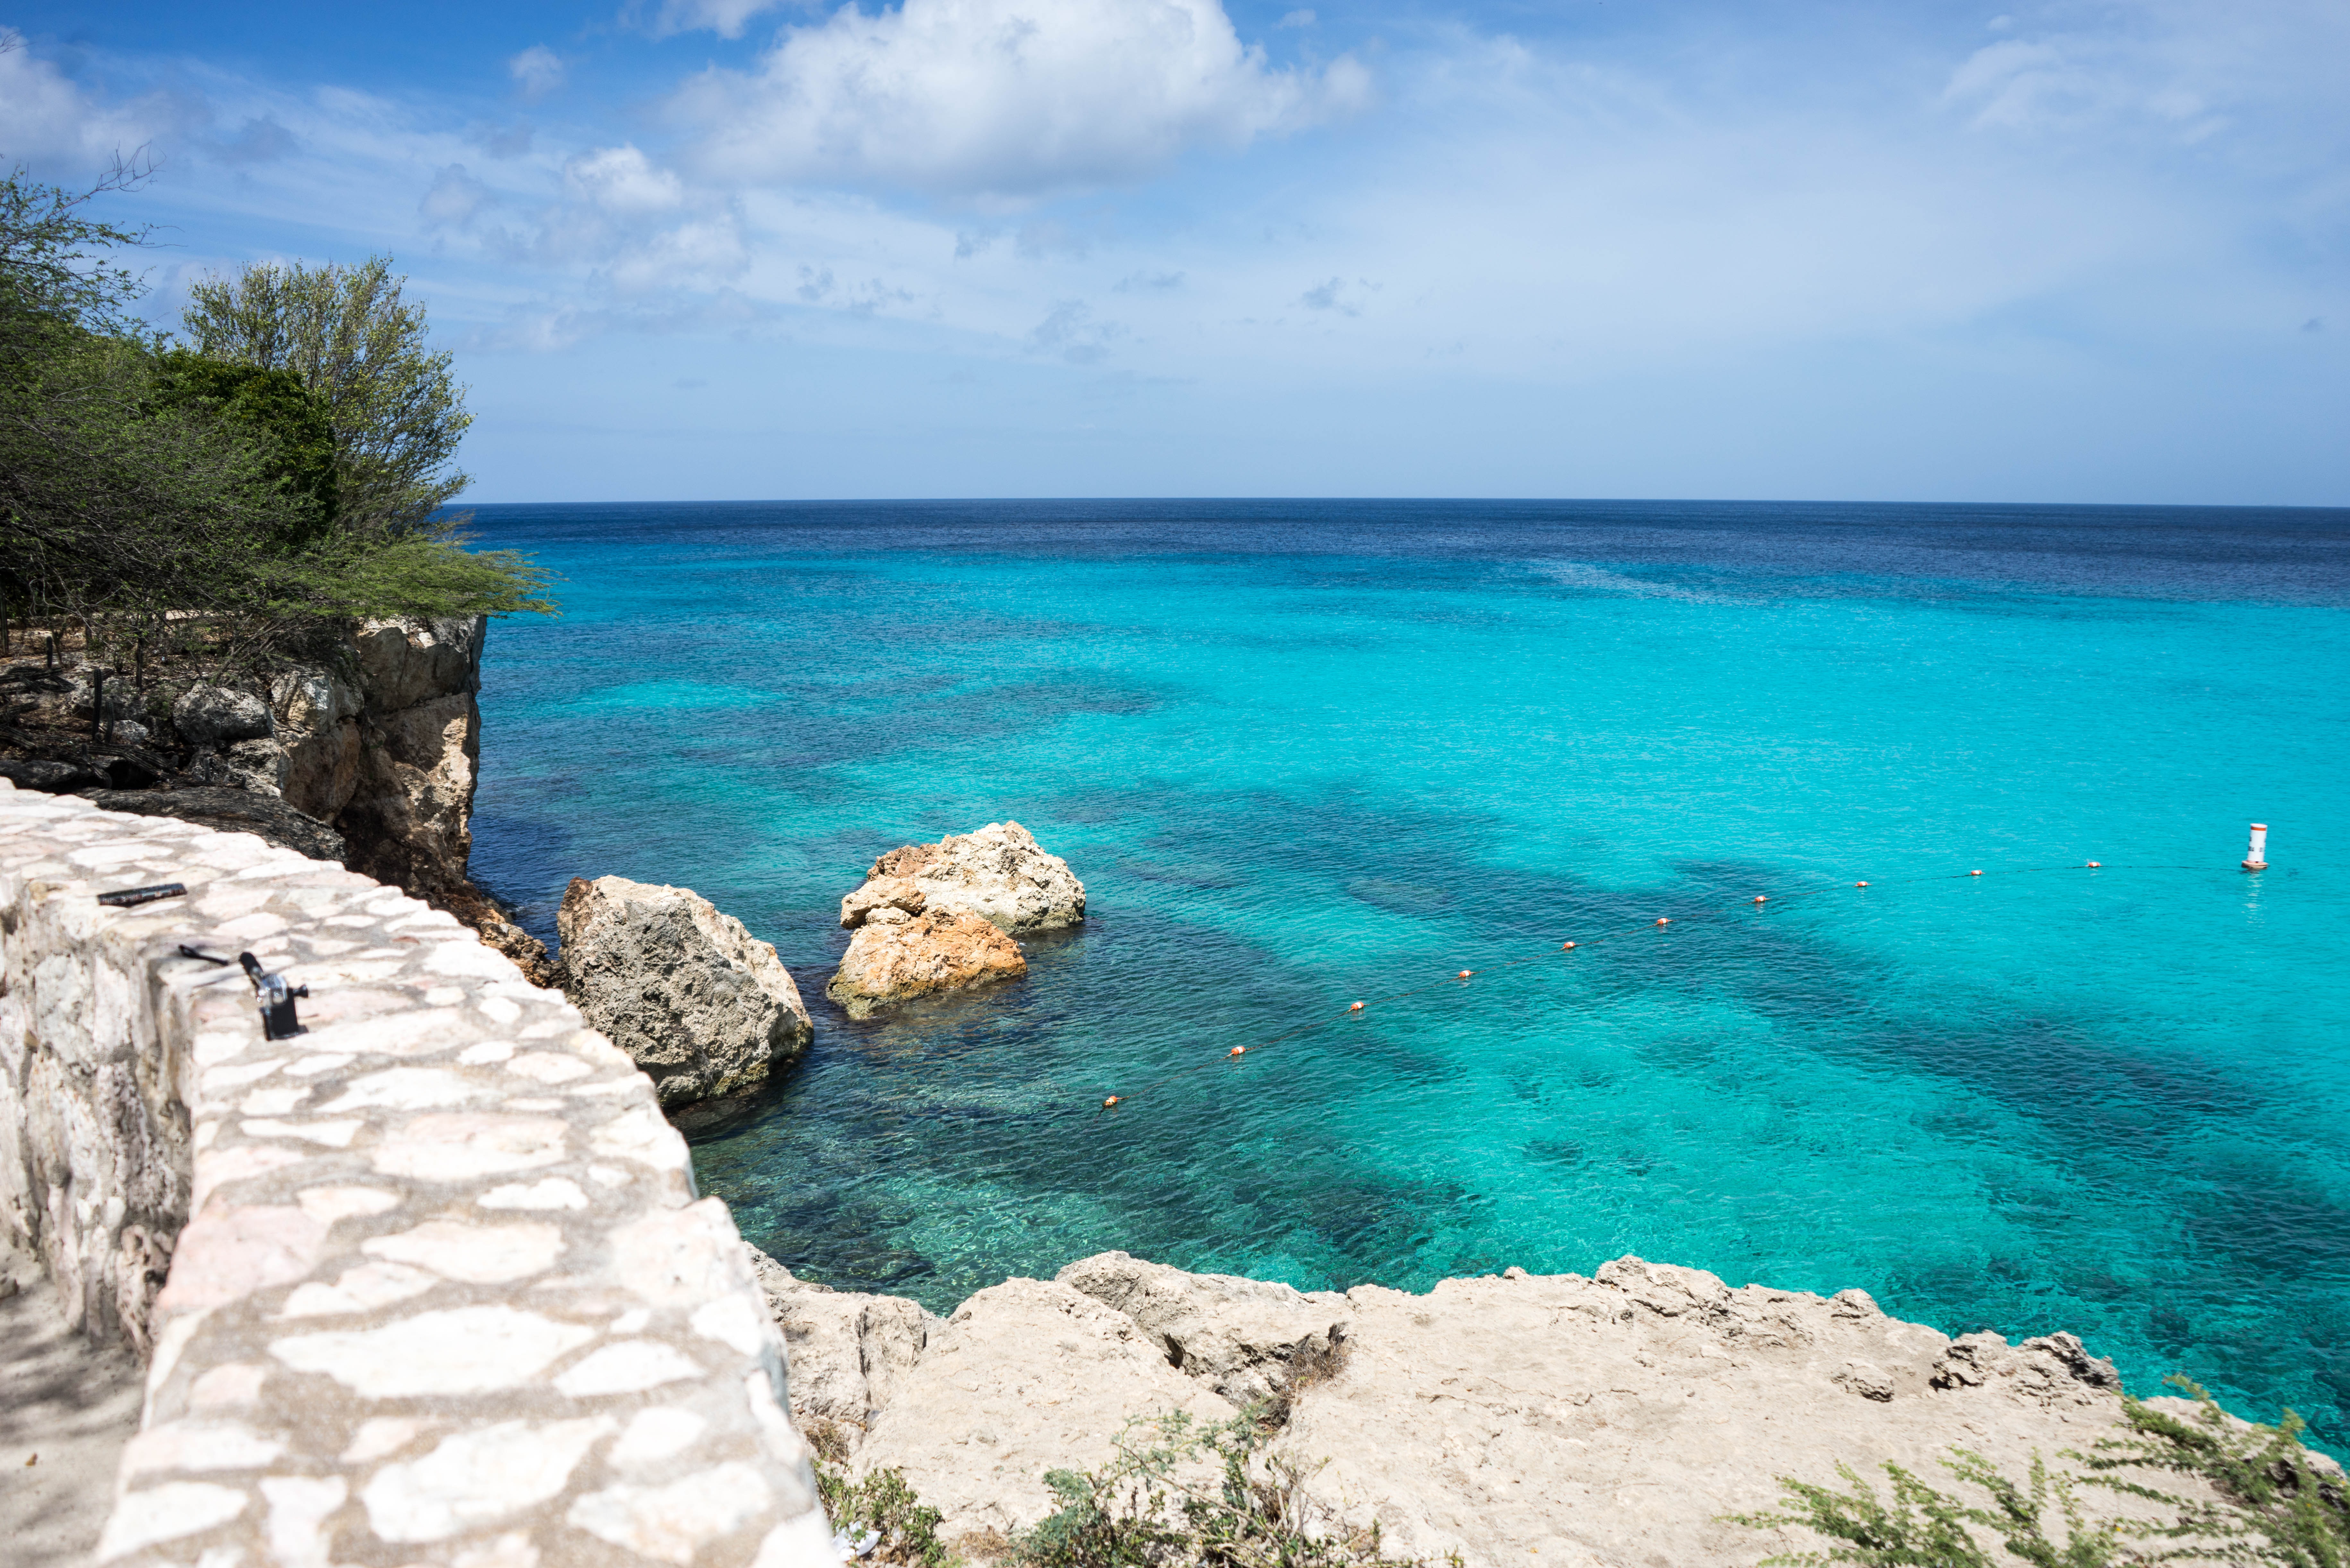
beach, sea, coast, water, nature, outdoor, sand, rock, ocean, sky, shore, summer, vacation, travel, cliff, cove, paradise, scenic, tropical, seascape, holiday, lagoon, bay, island, blue, terrain, body of water, caribbean, tropics, cape, islet, landform, summer beach, tropical beach, curacao